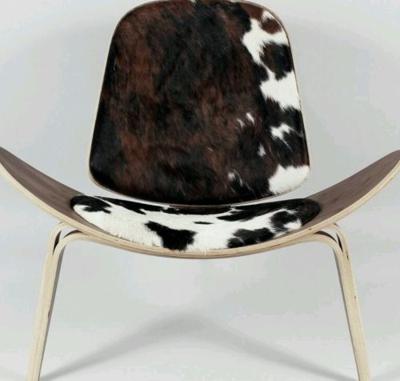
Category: chair